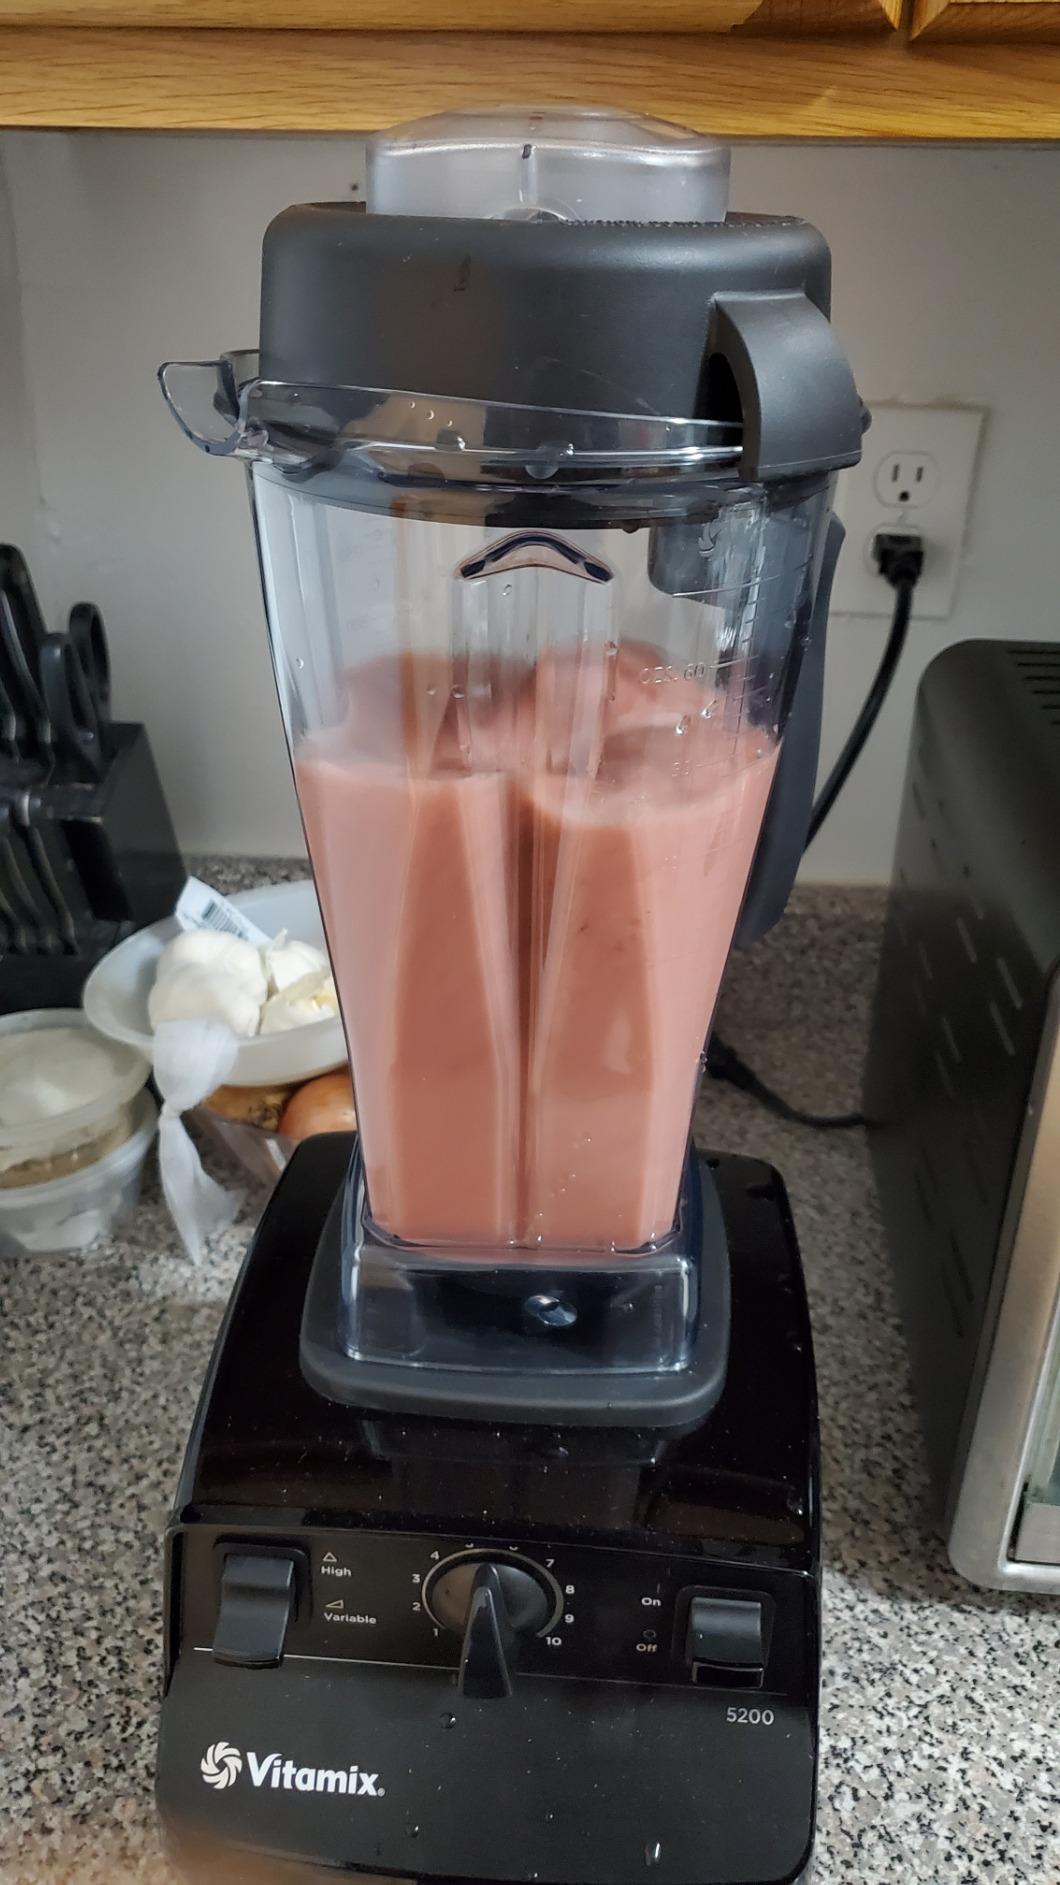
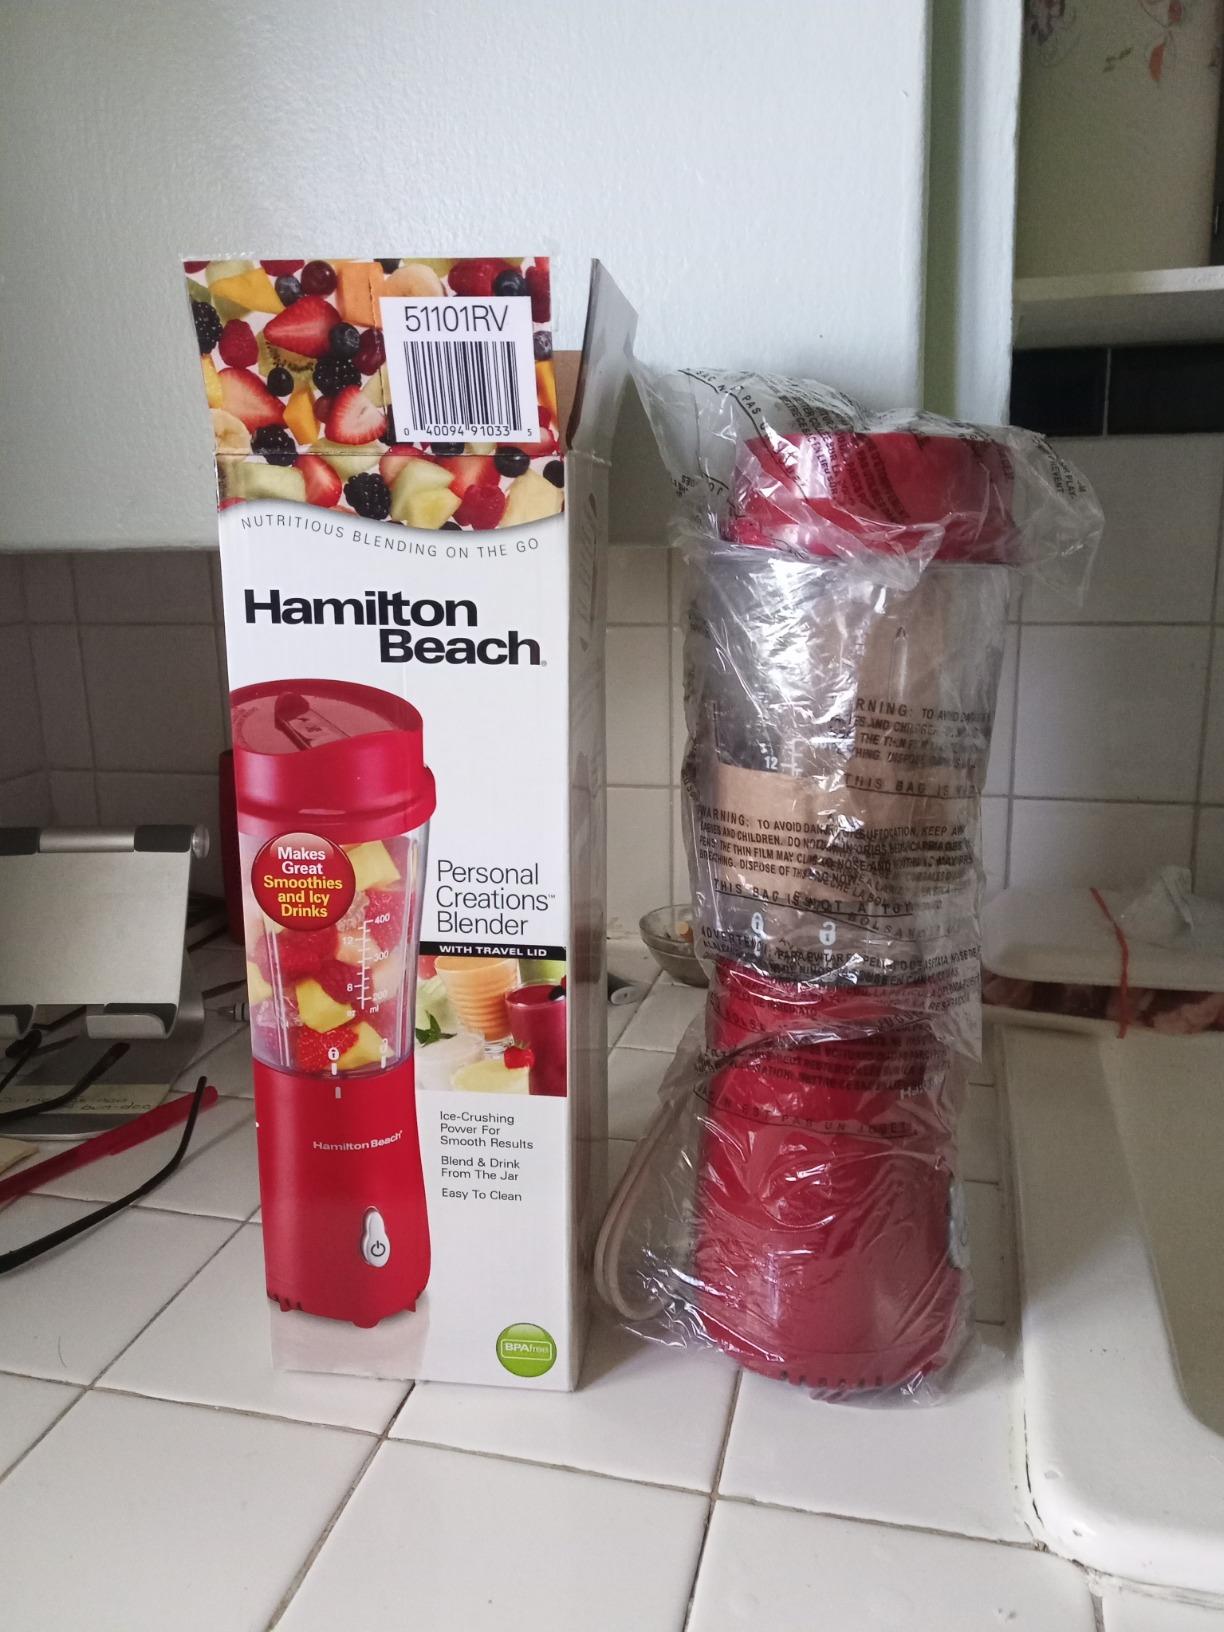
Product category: items_blender
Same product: no